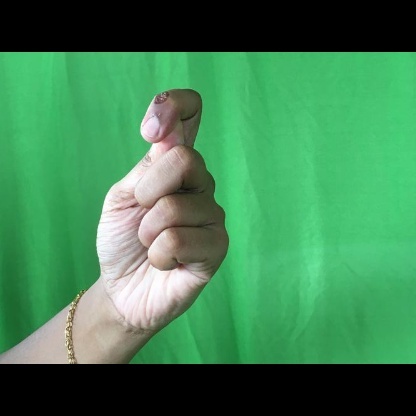
Mudra: Kapith